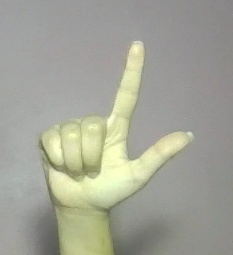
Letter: laam